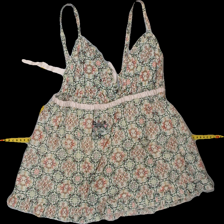
View: back
Type: Top
Category: Ladies
Brand: Odd Molly
Colors: None
Material: 100% cotton
Pattern: Floral print
Cut: Loose
Size: S
Season: Summer
Trend: No trend
Stains: No
Price range: 50-100
Recommended usage: Reuse